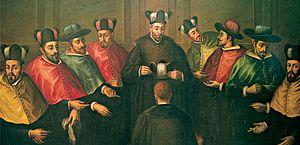
Remise de la toque doctorale.
La faluche est la coiffe traditionnelle des étudiants de France. Introduite en France en 1888, elle remplace la toque doctorale datant du Moyen Âge. C'est un béret de velours noir orné de rubans de couleurs et d'insignes.